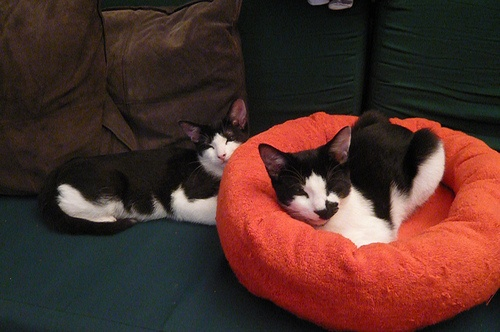
A cat in a bed sleeping next to another cat
A couple of black and white cats are resting
Two cats are on the floor, one in a pet bed.
two cats laying down on a couch and a small cat bed
Two black and white cats relaxing on a couch.